Sea goat

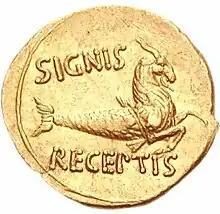
Roman "aureus" coin with Capricorn as a sea goat minted in 19 BC by Emperor Augustus

The sea goat or goat fish is a legendary aquatic animal described as a creature that is half-goat and half-fish.